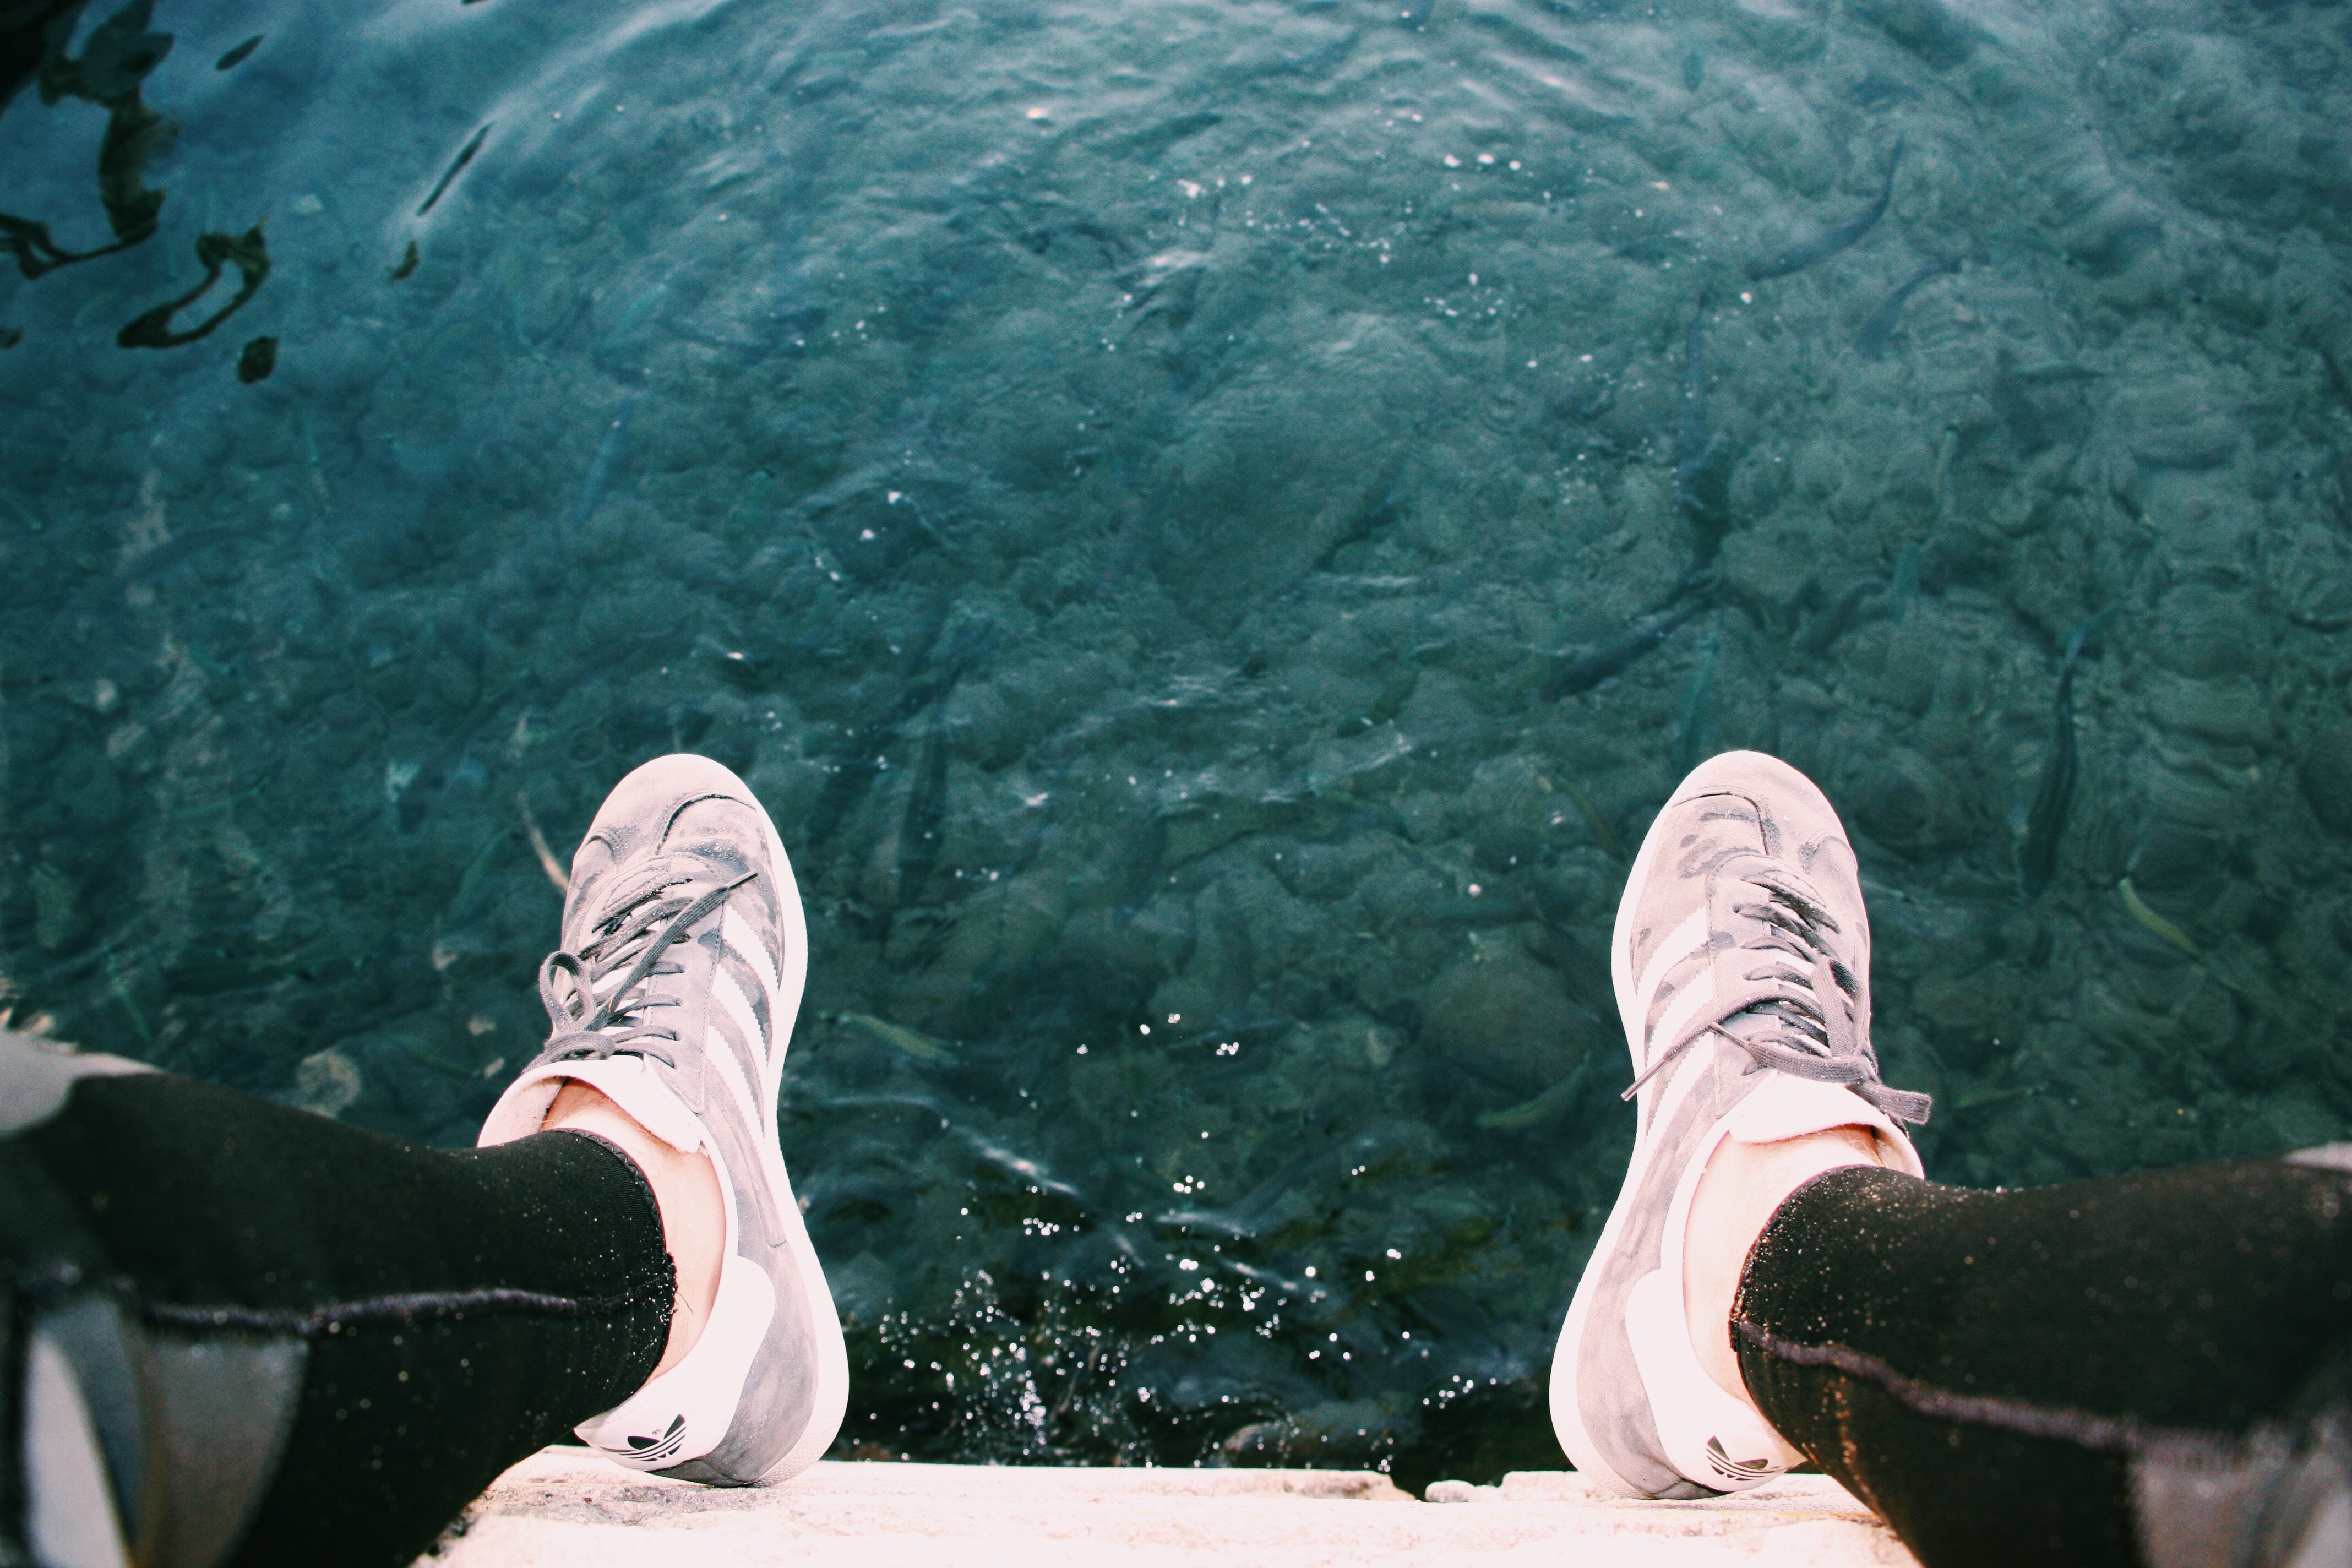
water, leg, footwear, human leg, blue, foot, shoe, sitting, human body, summer, tree, leisure, vacation, plant, Plimsoll shoe, ankle